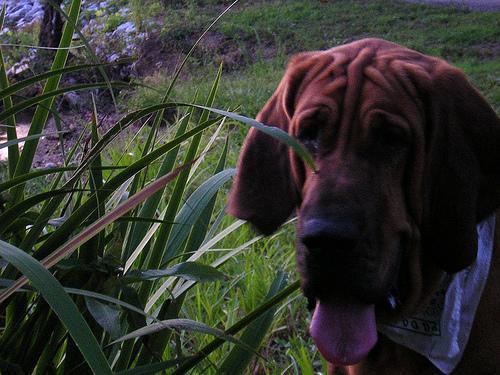
bloodhound